Laertes (Cilicia)

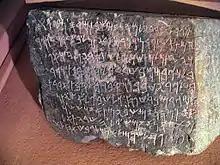
Çebel Ires Daǧı inscription - a Phoenician legal inscription found in Laertes

Laertes was a town of ancient Cilicia. Some have supposed that the philosopher Diogenes Laërtius was from this town. Strabo called it a stronghold.